Lynching of Laura and L. D. Nelson

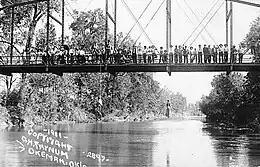
No. 2897

George Loney formed a posse consisting of himself, Constable Cliff Martin, Claude Littrell, and Oscar Lane, after a steer was stolen from Littrell's property in Paden on May 1. Littrell obtained a search warrant from A. W. Jenkins, a Justice of the Peace, which allowed the men to search the Nelson's farm. They arrived there on May 2 at around 9 pm, and read the warrant to Austin Nelson before entering the house. The steer's remains were found in either the barn or house.